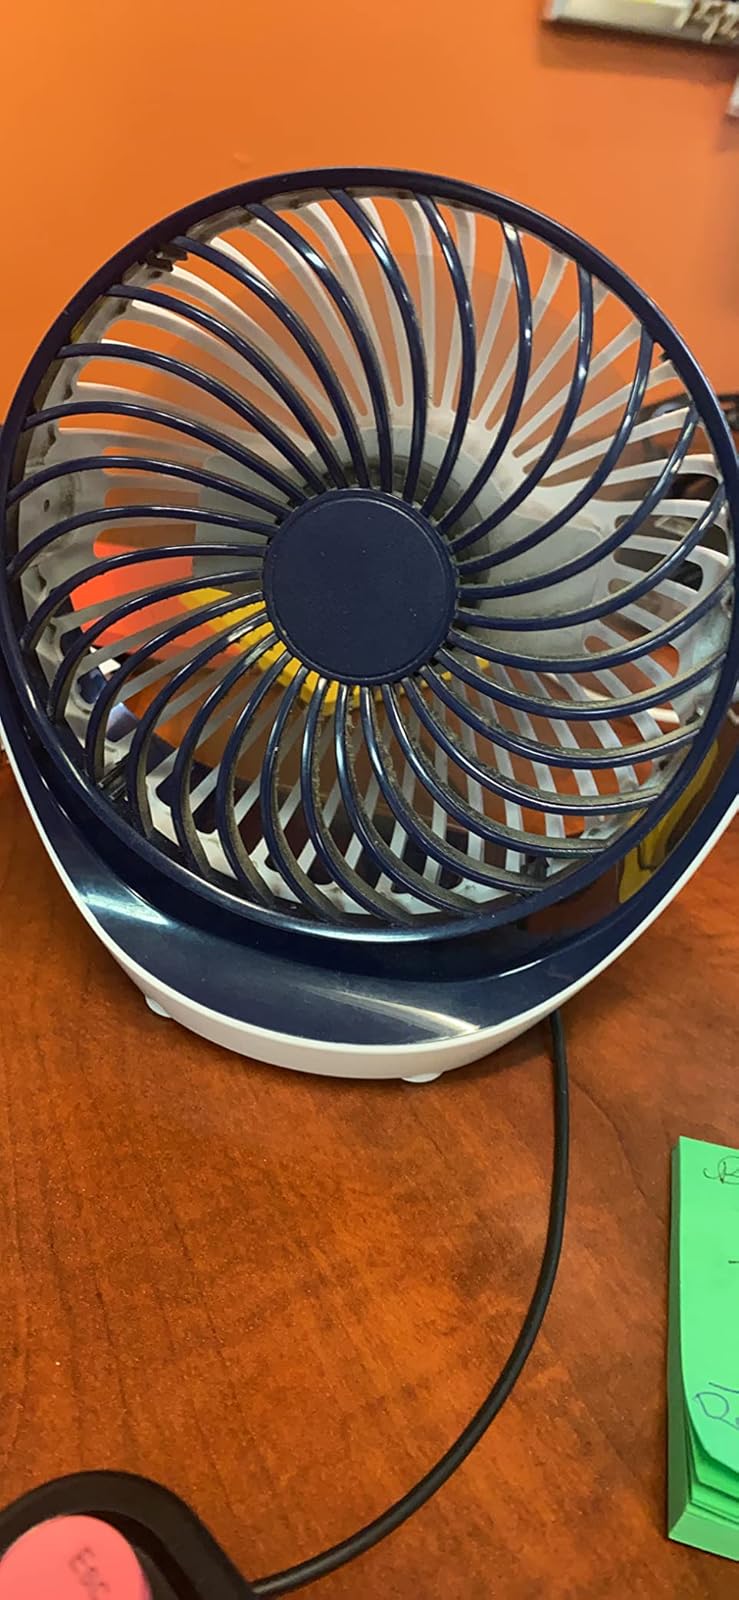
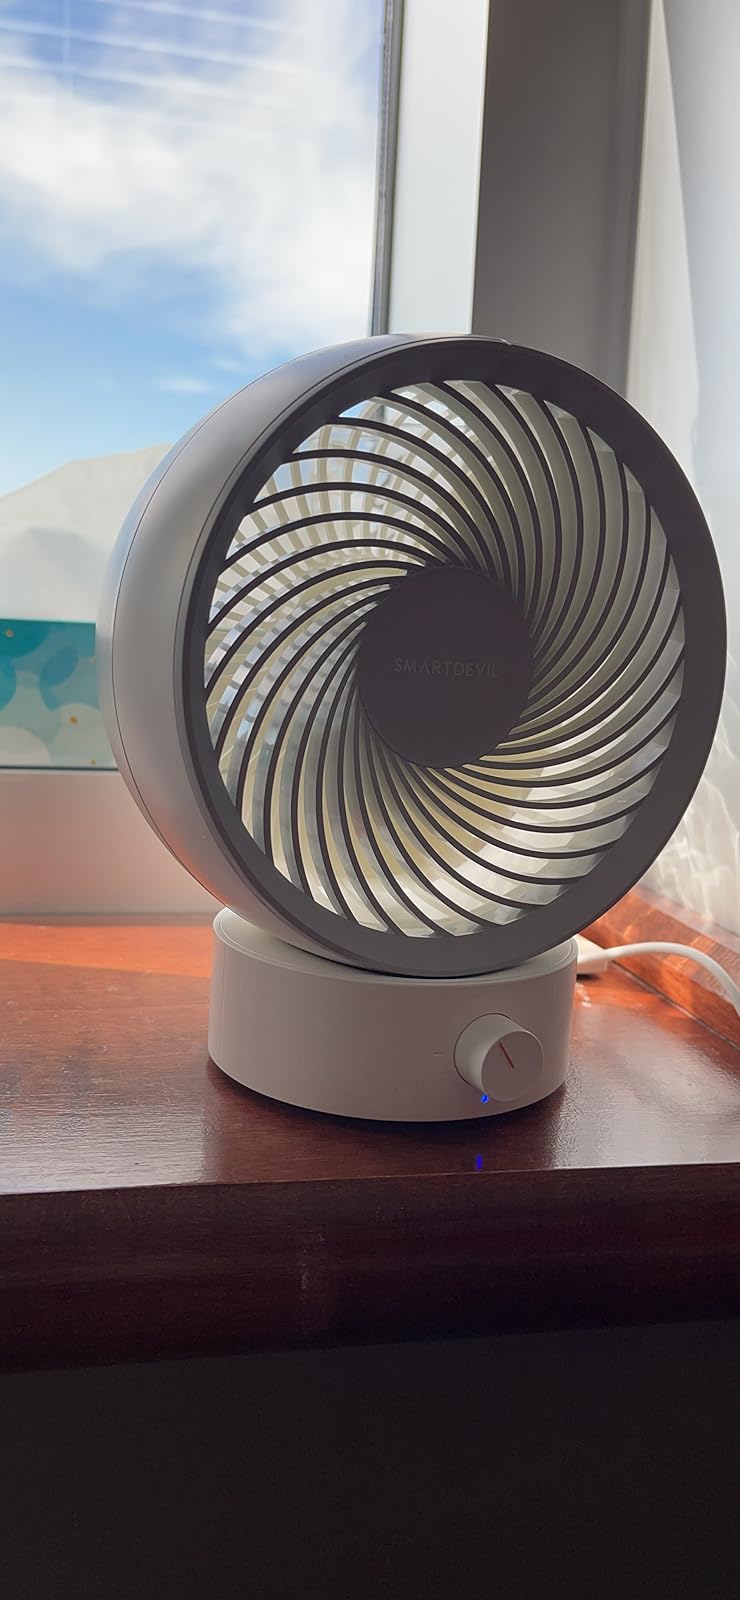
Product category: fan
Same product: no